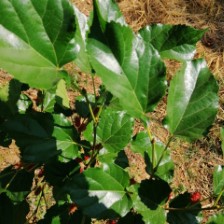
Variety: ChiangMai60